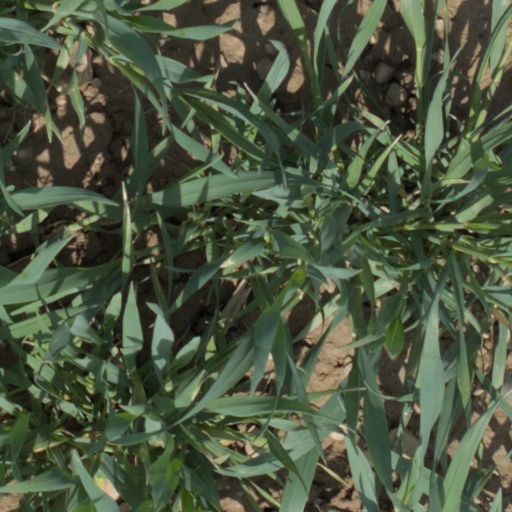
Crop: wheat